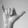
ASL letter: Y